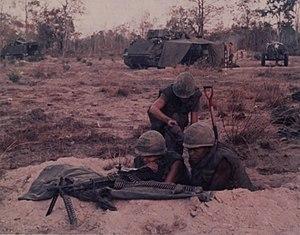
Les Afro-Américains ont joué un rôle de premier plan dans la guerre du Vietnam. La guerre du Viêt Nam fut la première guerre américaine dans laquelle les troupes noires et blanches n'étaient pas formellement séparées bien qu'une ségrégation de facto eut toujours lieu.